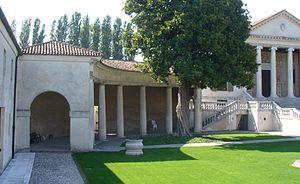
La villa Badoer est une villa veneta sise à Fratta Polesine, en Vénétie, Italie, construite par l'architecte Andrea Palladio de 1556 à 1563.